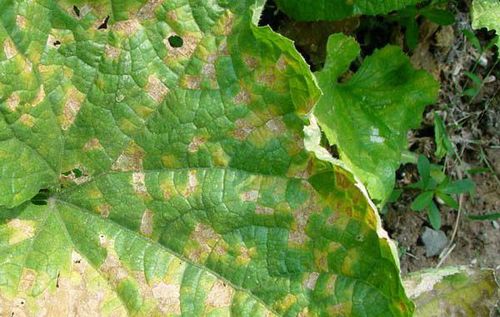
Plant: Cucumber
Disease: cucumber angular leaf spot